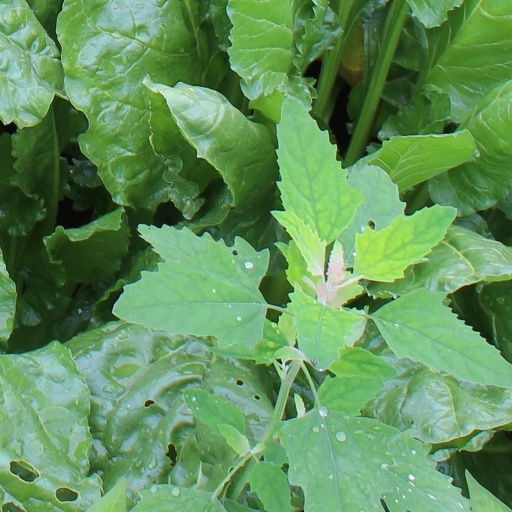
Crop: sugar beet